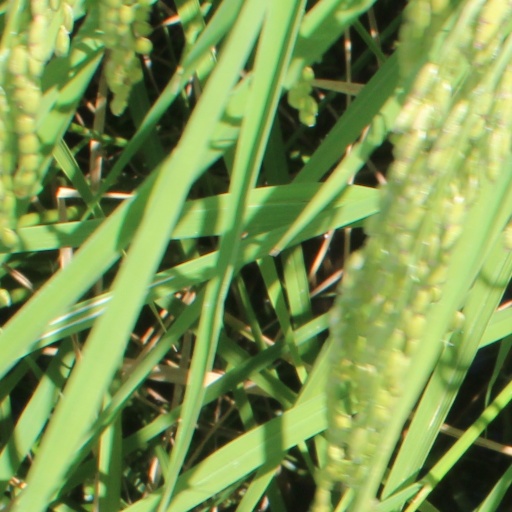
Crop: rice